Walt Disney World

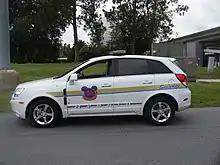
Disney security vehicle, picture taken July 2, 2009 in front of Epcot

Disney's security personnel are generally dressed in typical security guard uniforms, though some of the personnel are dressed as tourists in plain clothes. Since September 11, 2001, uniformed security has been stationed outside each Disney park in Florida to search guests' bags as they enter the parks. Starting April 3, 2017, bag checkpoints have been placed at Magic Kingdom's resort monorail entryways and the Transportation and Ticket Center's ferry entry points prior to embarkation as well as the walkway from Disney's Contemporary Resort. Guests arriving at the Transportation and Ticket Center by tram or tour bus will be screened at the former tram boarding areas. Guests arriving by Disney Resort hotel bus or Minnie Van have their own bag check just outside the bus stops. Guests arriving via Magic Kingdom Resort boat launch are bag checked on the arrival dock outside Magic Kingdom.